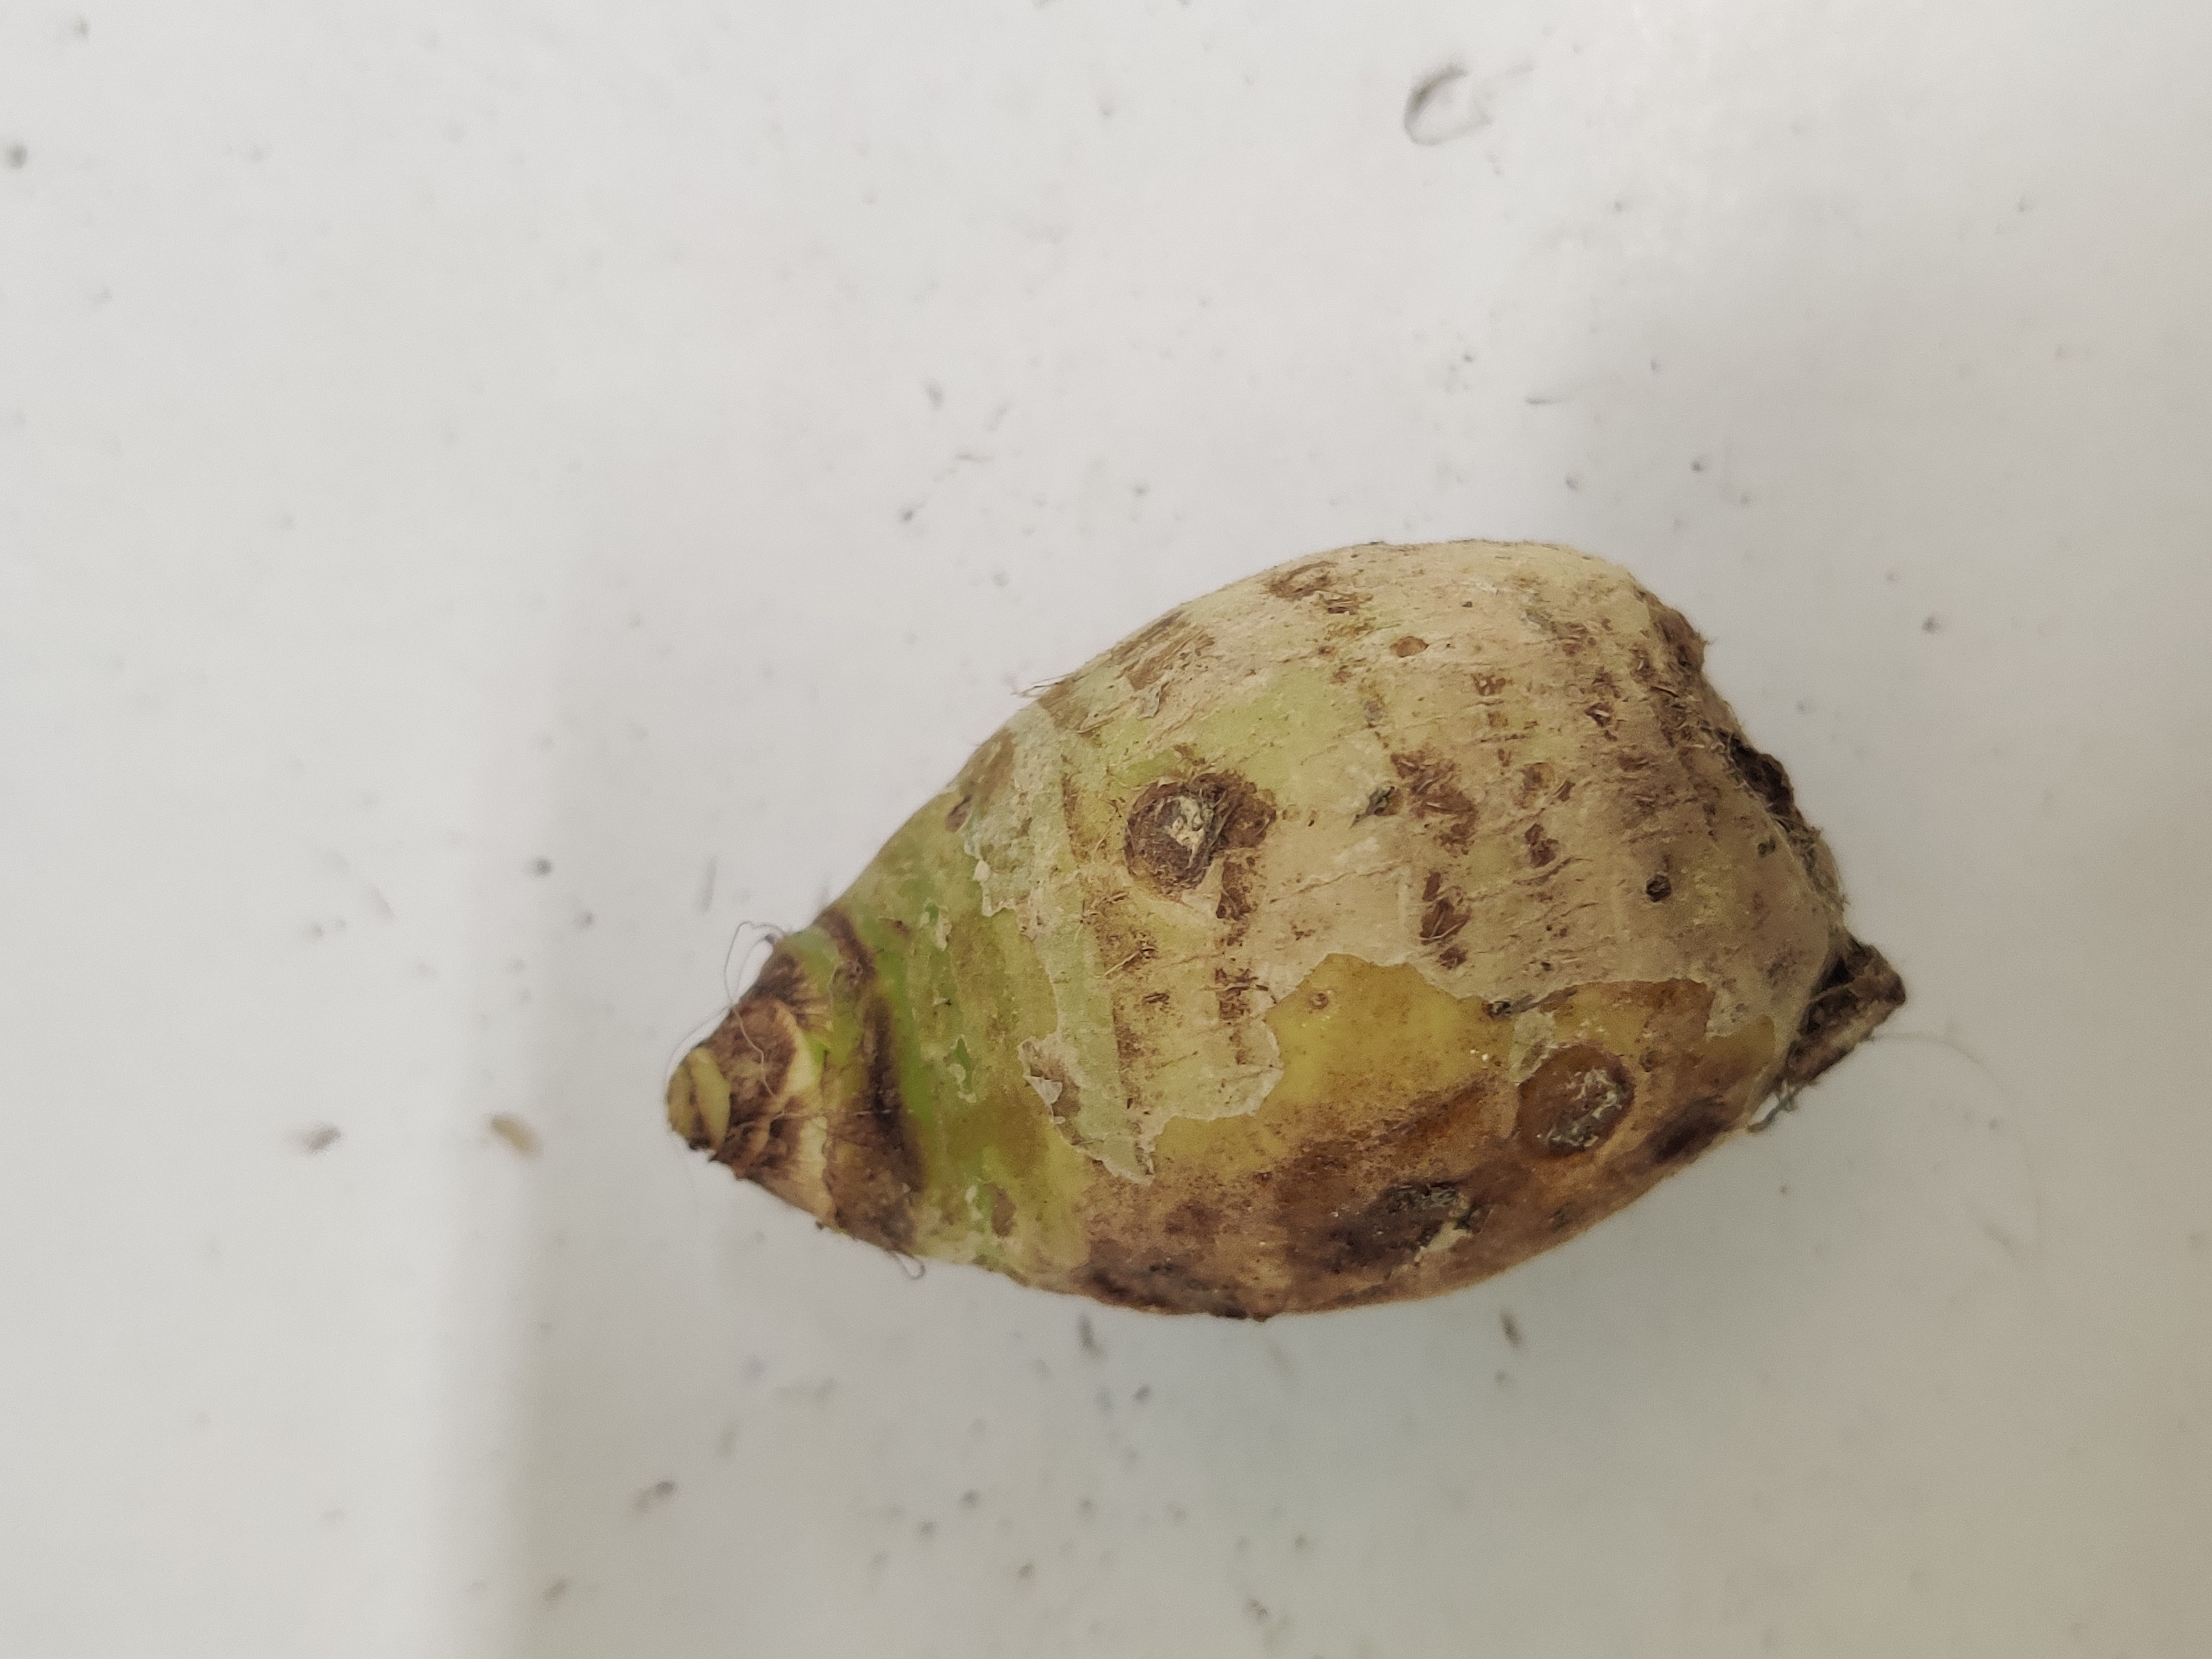
Crop: Taro root
Condition: Severely Damaged